Flat function

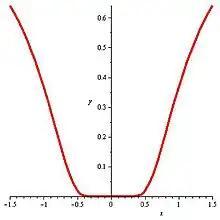
The function formula_1 formula_2 is flat at formula_3.

In mathematics, especially real analysis, a real function is flat at formula_4 if all its derivatives at formula_4 exist and equal .